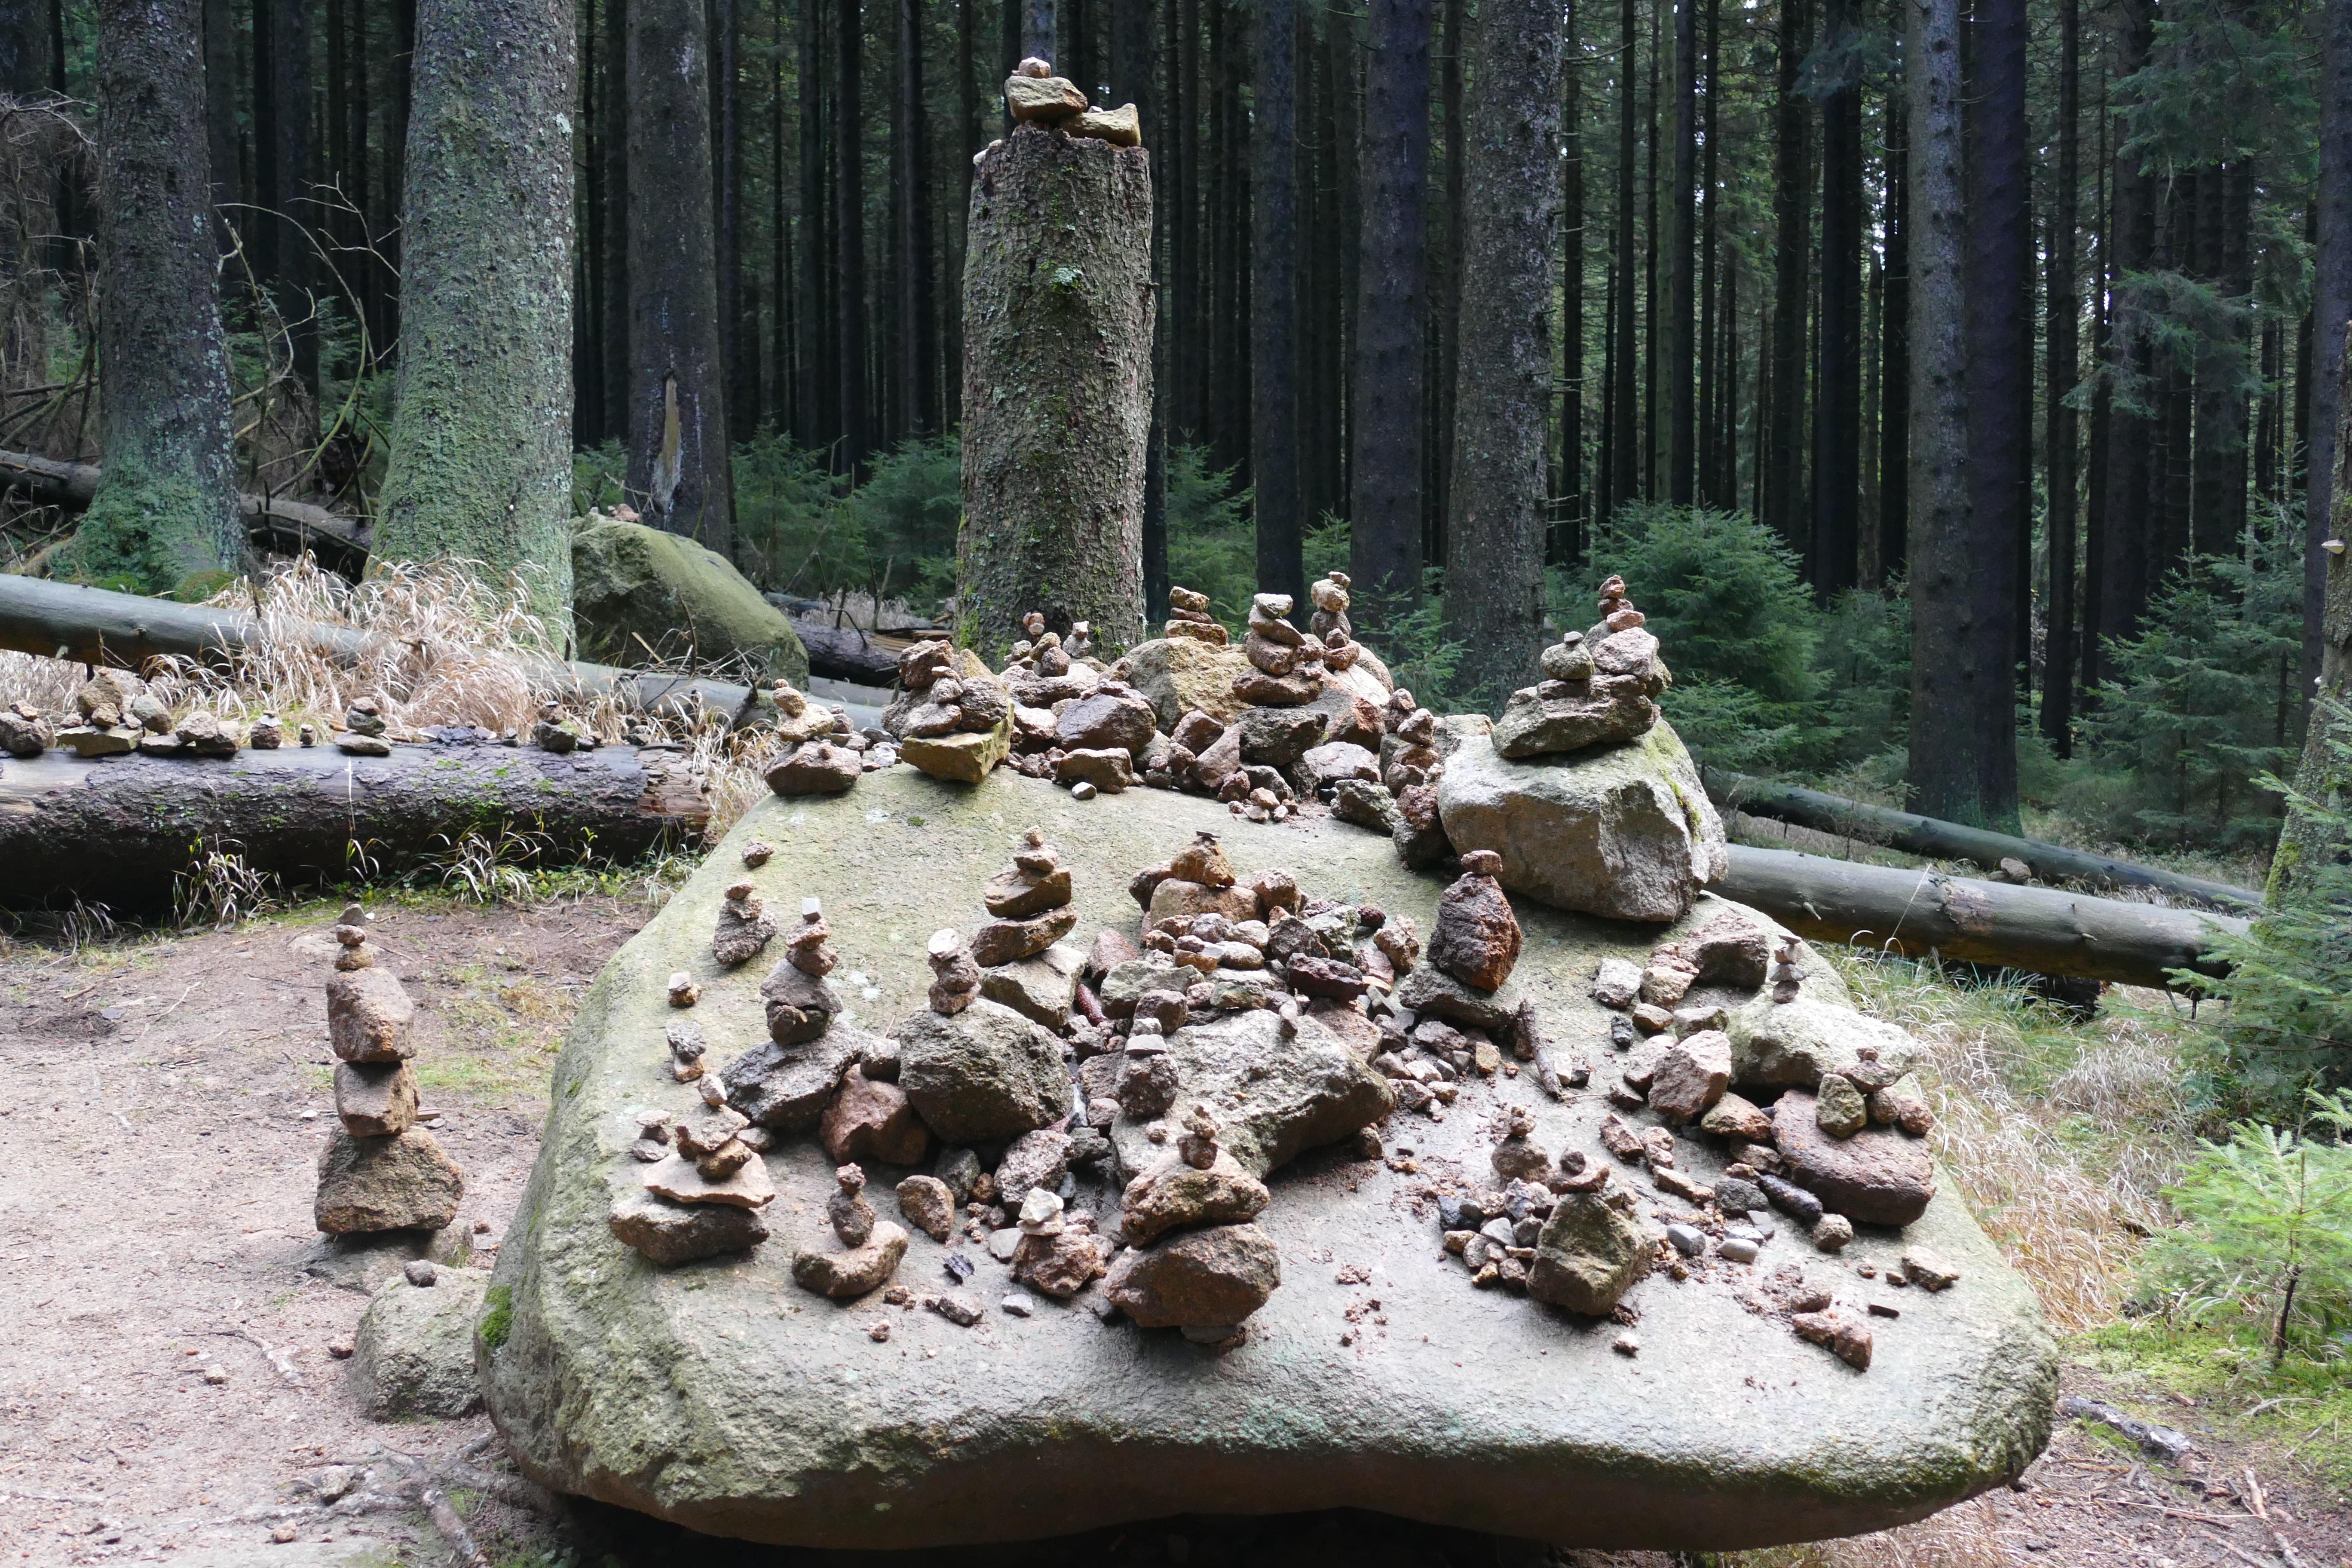
tree, nature, forest, rock, sculpture, art, woodland, tree stump, away, water feature, forest path, nature reserve, stone figures, ancient history, stone landscape